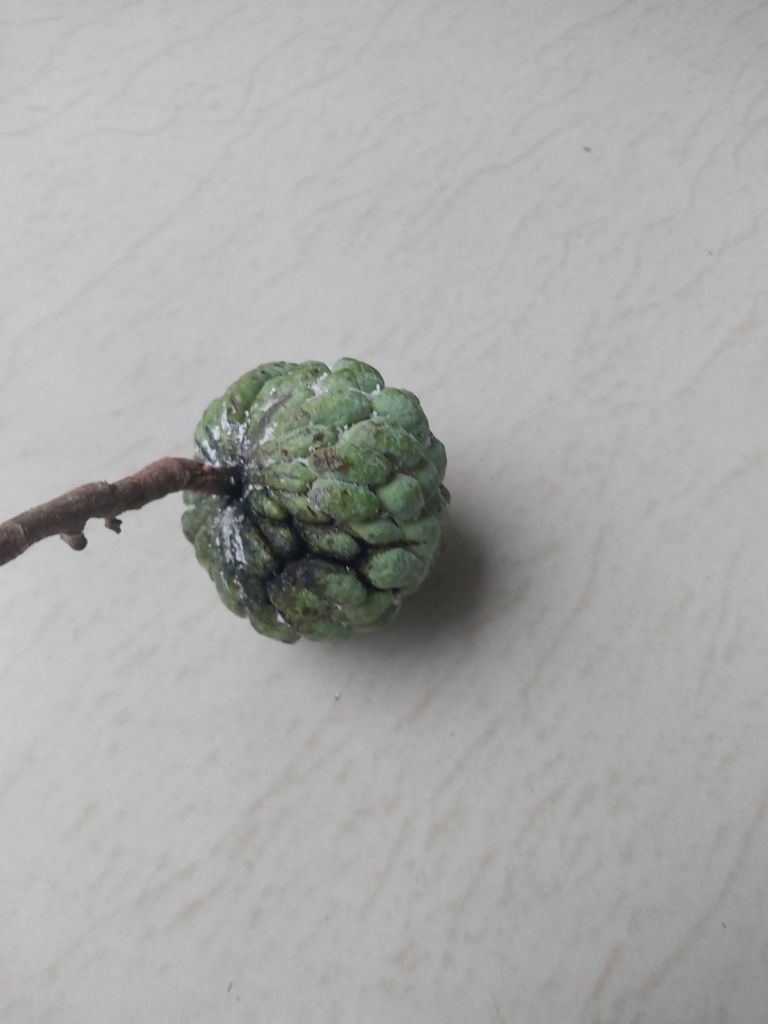
Disease label: Athracnose